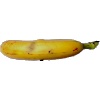
Label: banana_lady_finger